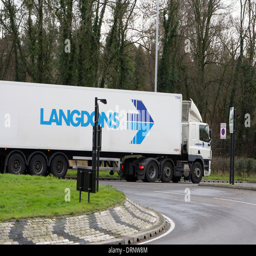
a truck exiting a roundabout